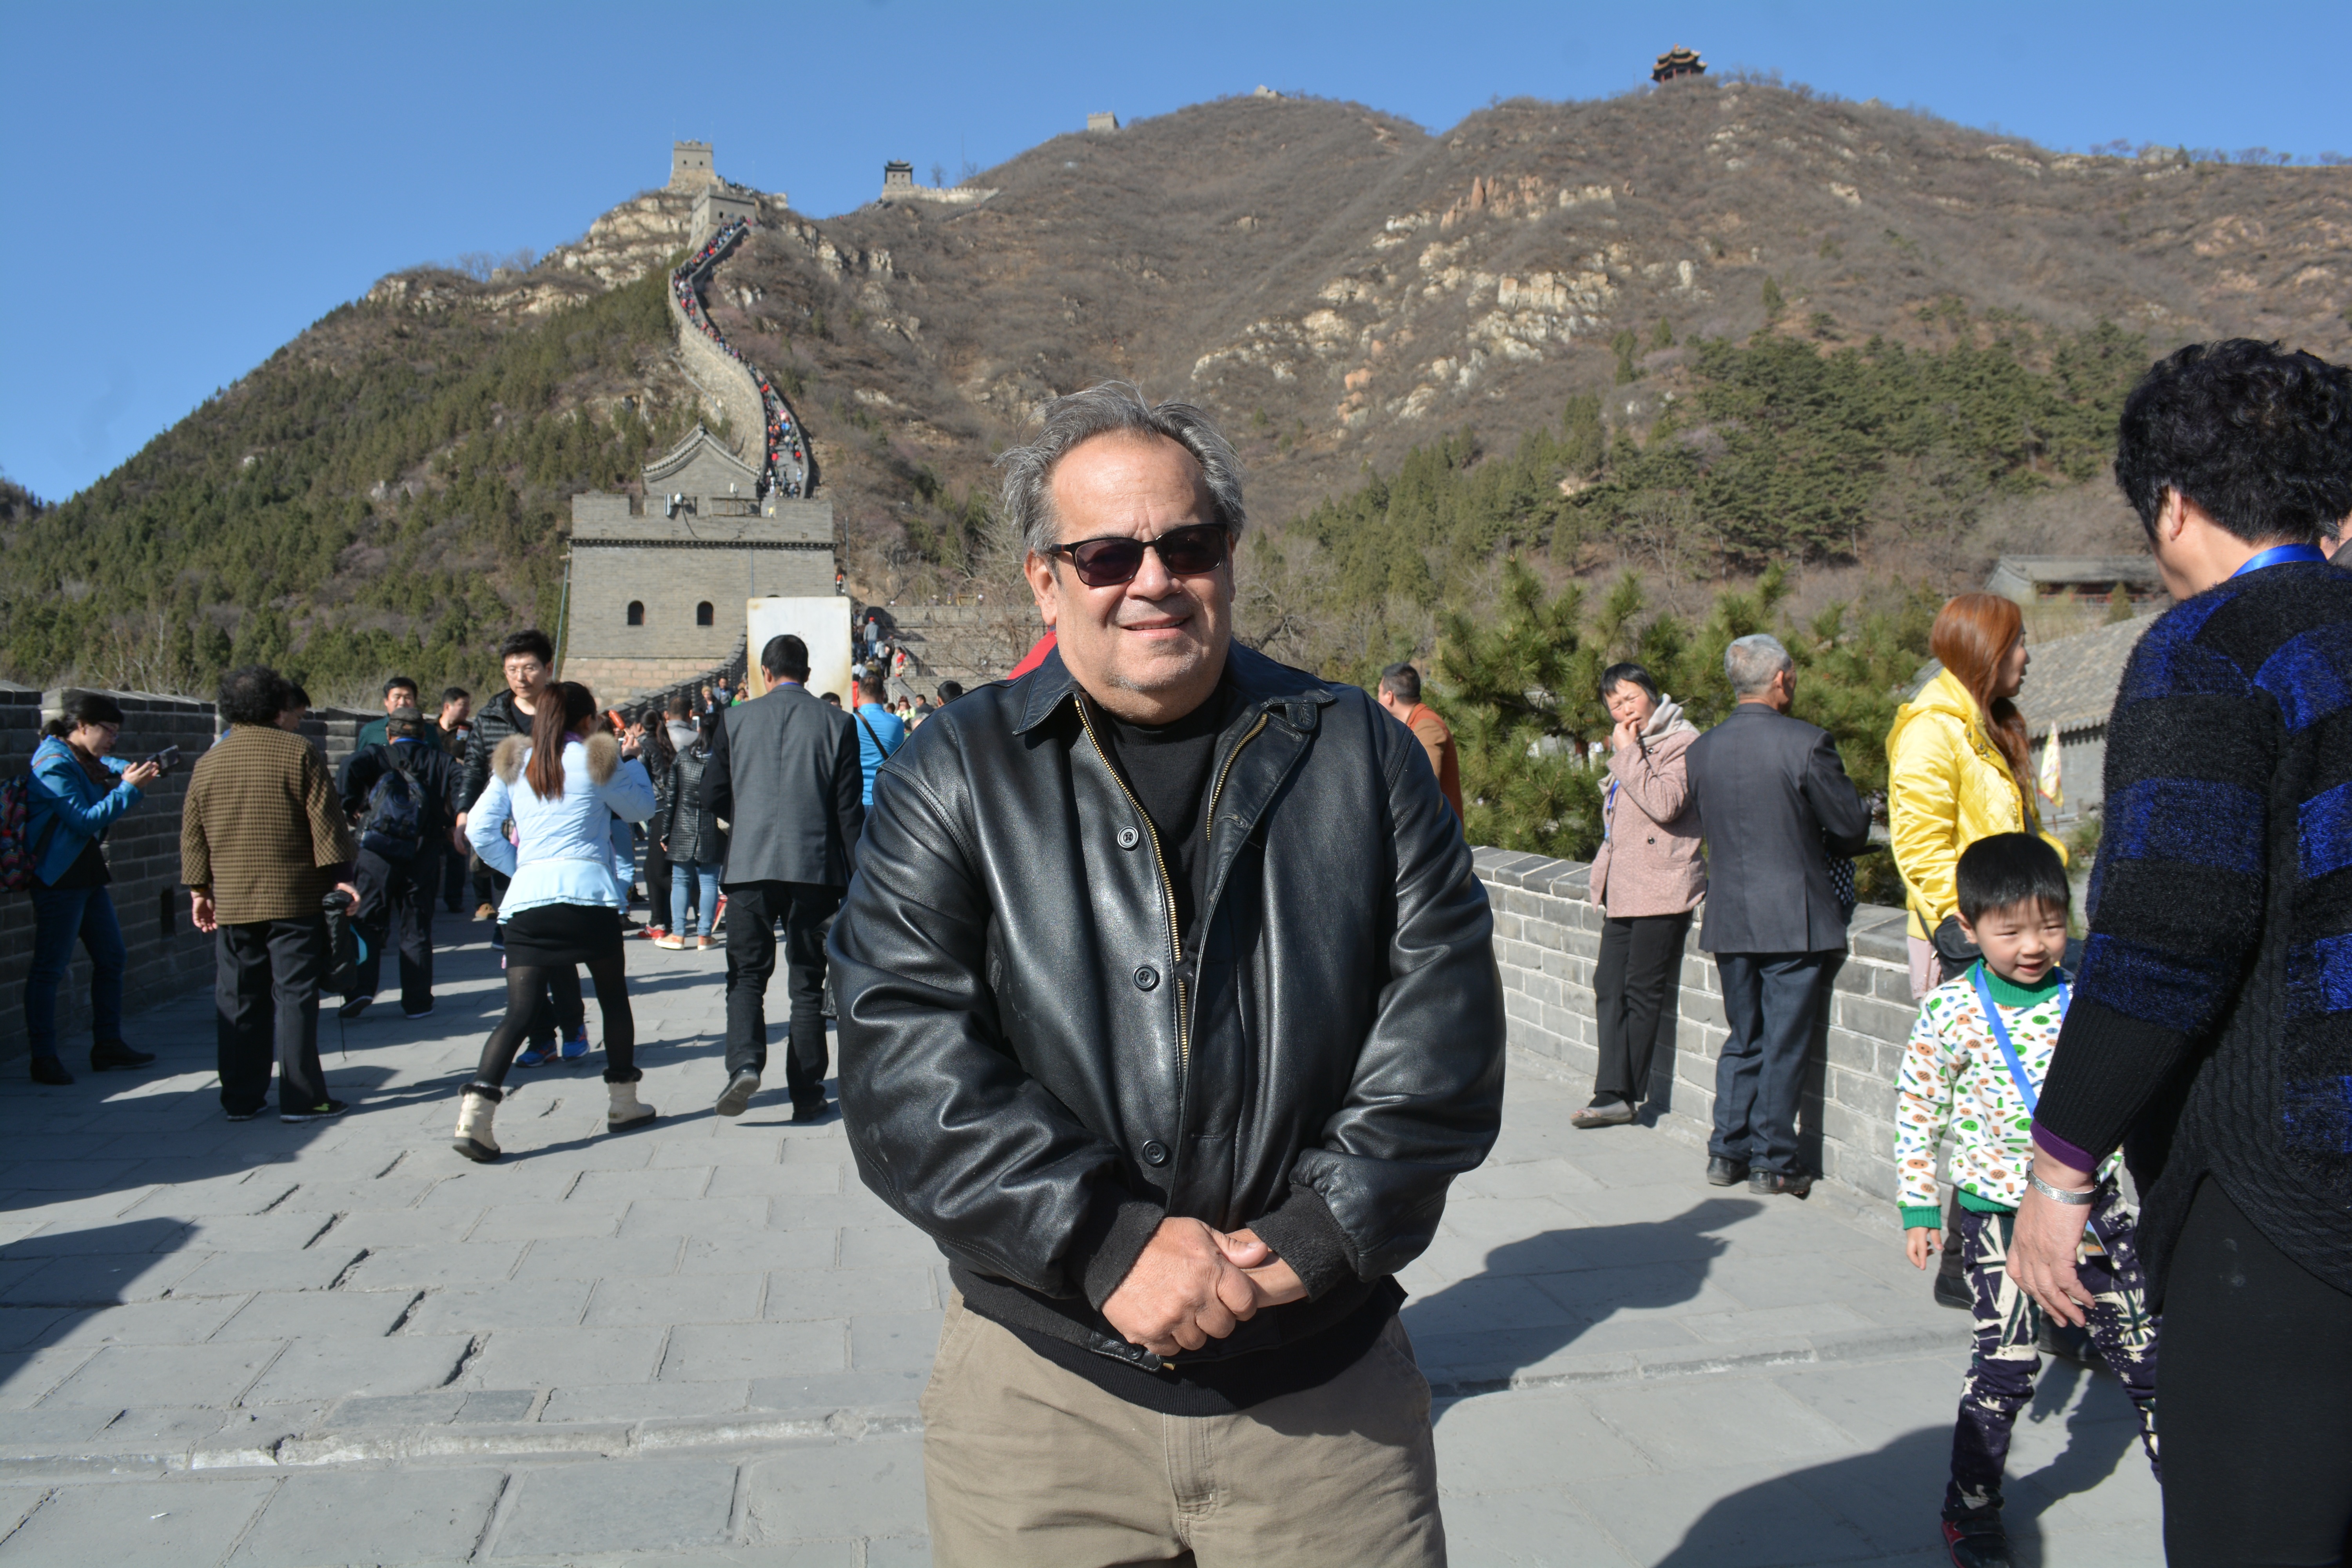
tourism, tours